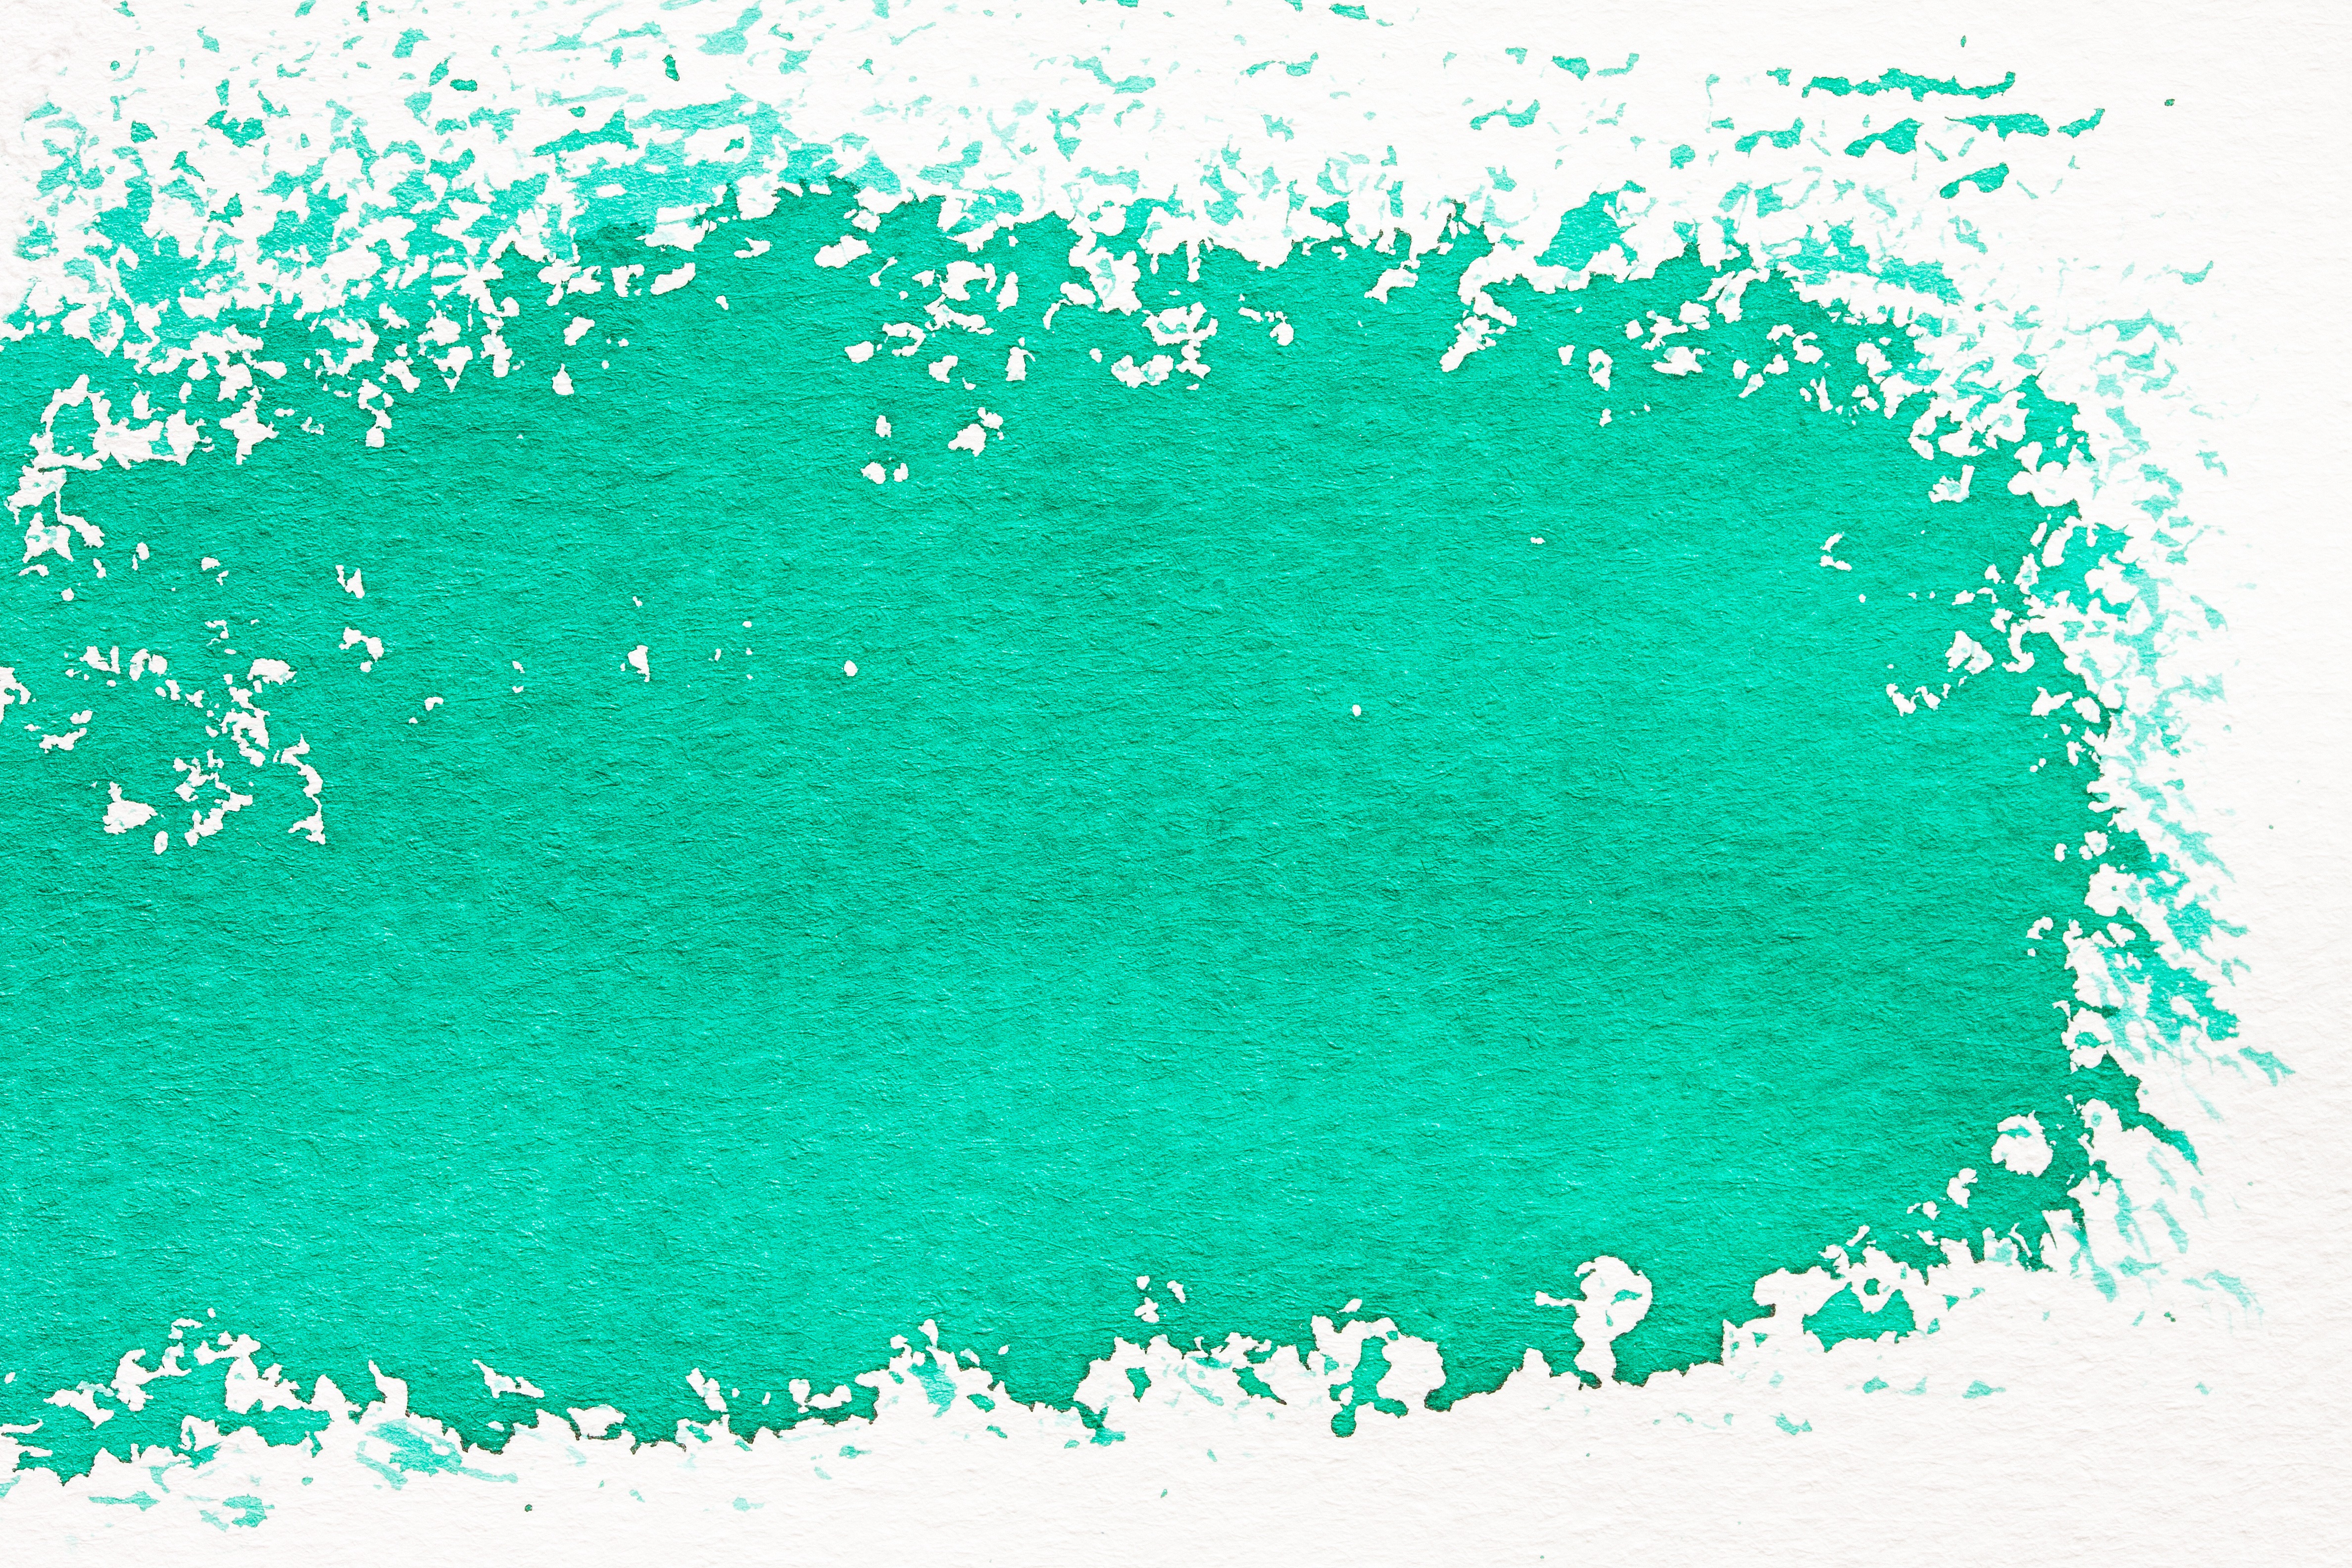
leaf, line, green, color, serene, circle, cheerful, font, background, aqua, illustration, text, grid, image, fund, watercolour, handmade paper, painting technique, soluble in water, color sketch, not opaque, swam footprint